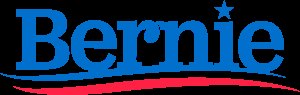
Bernie Sanders / Præsidentkampagne i 2020
Bernie 2020 kampagnelogo - langt hen ad vejen det samme som i 2016
"Bernard ""Bernie"" Sanders er en amerikansk senator og tidligere Medlem af Repræsentanternes Hus for delstaten Vermont, samt tidligere præsidentkandidat, der var opstillet til Det Demokratiske Partis kandidatnominering til præsidentvalget i november 2016 og præsidentvalget i november 2020. Han er det længst siddende partiuafhængige medlem af den amerikanske Kongres i historien.